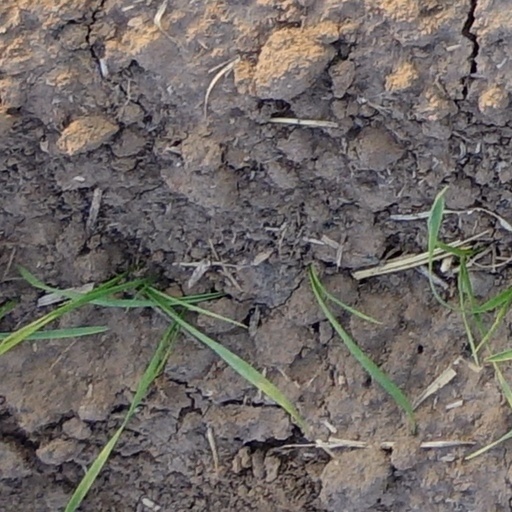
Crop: wheat